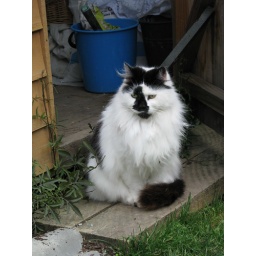
Toad, our cat sitting by the garden shed.